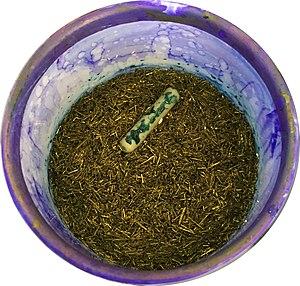
Le nom violet de gentiane est le nom commun donné au mélange de méthyl violets 2B, 6B et 10B selon que la molécule contient 4, 5 ou 6 groupements méthyle. On appelle parfois cristal violet ou violet de Paris le méthyl violet 10B, tandis que le méthyl violet 2B est connu en tant que violet de méthyle. C'est un colorant de couleur violette, d'autant plus foncée que le nombre de groupements méthyle augmente, utilisé surtout en microbiologie :